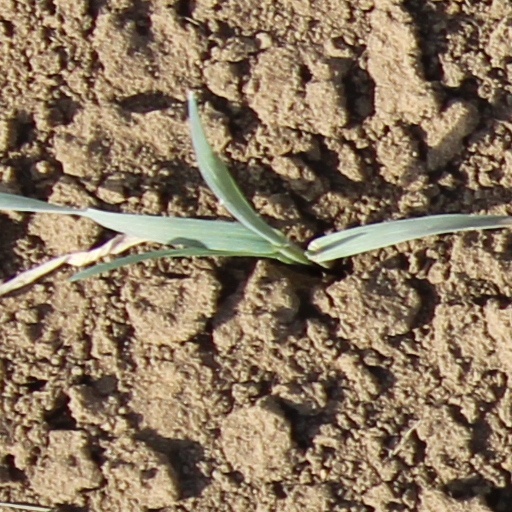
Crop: wheat